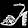
Label: Sandal